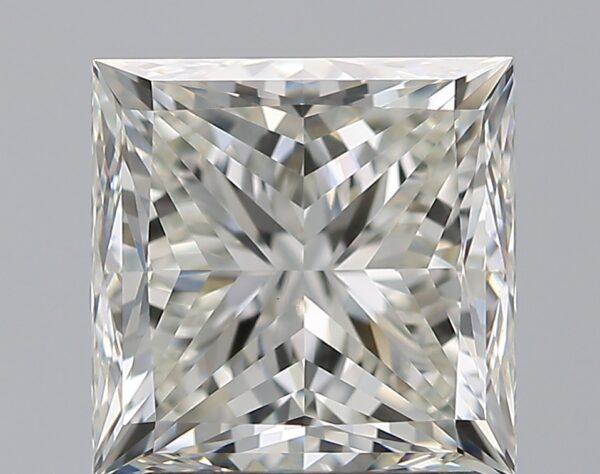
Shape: princess
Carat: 2
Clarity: VVS2
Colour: J
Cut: VG
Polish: EX
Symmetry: EX
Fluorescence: N
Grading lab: GIA
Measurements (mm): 6.57 x 6.56 x 4.99